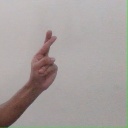
अक्षर: र